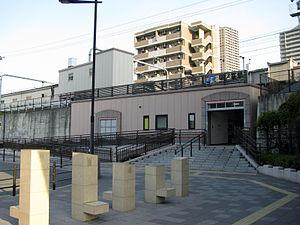
La gare de Sakuranomiya est une gare ferroviaire de la ville d'Osaka au Japon. Elle est située dans l'arrondissement de Miyakojima. La gare est gérée par la JR West.